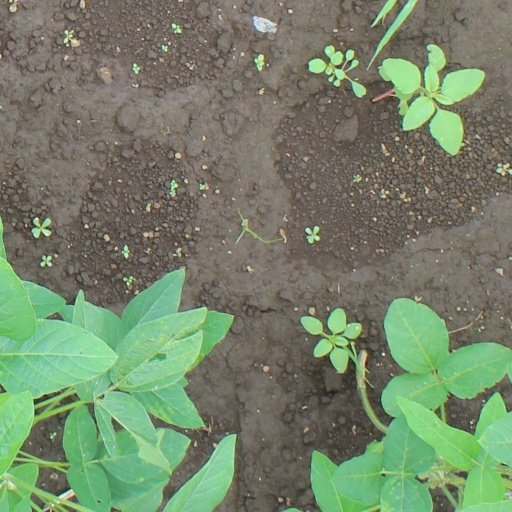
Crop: soybean